Morey's Piers

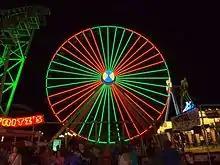
Giant Wheel at night

The Moreys extended their operation in 1976 when they purchased Marine Pier and renamed it Mariner's Landing. At the time of purchase, the pier was fire-damaged and seven of the existing 12 rides on the pier had to be thrown away. However, the pier kept growing. In 1984, the Moreys purchased the Sea Serpent roller coaster. The late-2010s brought new attractions to the pier, such as a permanent biergarten, a new family friendly rollercoaster called “The Wild Whizzer” and the renaming of Mariner's Landing to Mariner's Pier. The new branding is now being used by Morey's Pier Management.